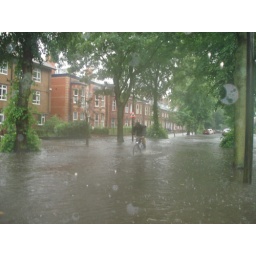
Get on your bike riding through the water in Park Avenue